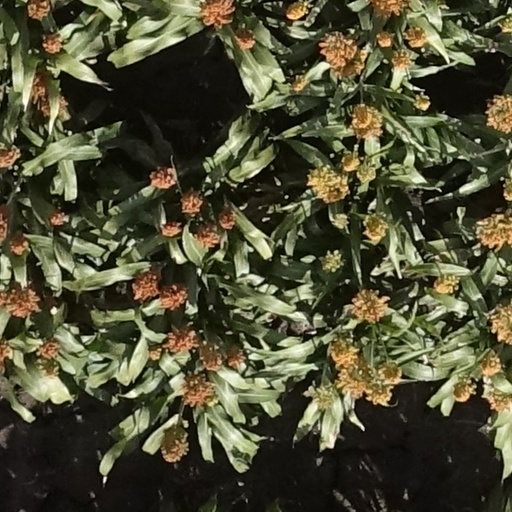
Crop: sorghum